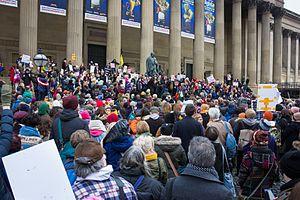
La marche des femmes sur Washington est un rassemblement politique ayant eu lieu le 21 janvier 2017 à Washington, D.C., pour promouvoir les droits des femmes, la réforme de l'immigration, et la question des droits LGBT, et pour répondre aux inégalités raciales, aux problèmes des travailleurs, et aux problèmes environnementaux. Des événements frères ont également lieu dans d'autres villes à travers le monde.